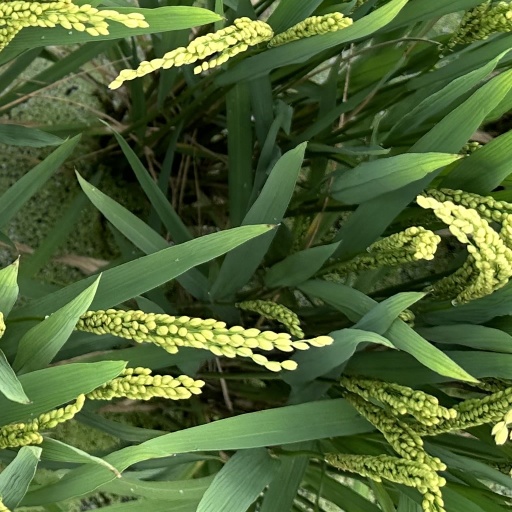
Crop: rice